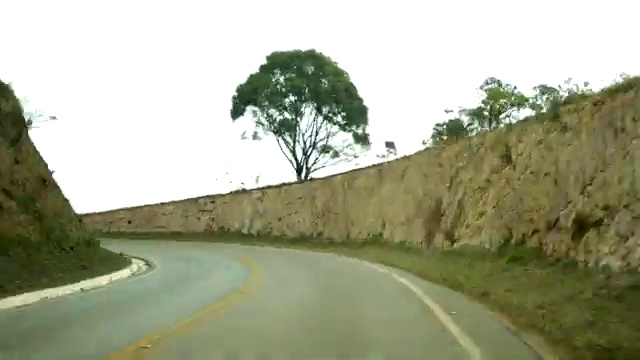
Fire: no
Smoke: no